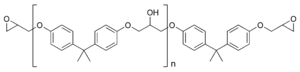
Un pré-polymère ou prépolymère est un oligomère ou un polymère présentant des groupes réactifs qui lui permettent de participer à une polymérisation ultérieure et d’incorporer ainsi plusieurs unités monomères dans au moins une chaîne de la macromolécule finale.
Les polyépoxydes, encore appelés polymères époxyde ou communément « époxy », sont des résines fabriquées par polymérisation de monomères époxyde avec un durcisseur qui peut être à base d'anhydride d'acide, de phénol ou le plus souvent d'amine : ce sont des polymères tridimensionnels.